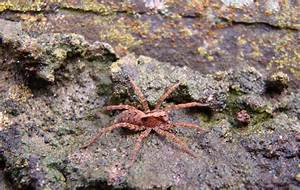
Label: ragno